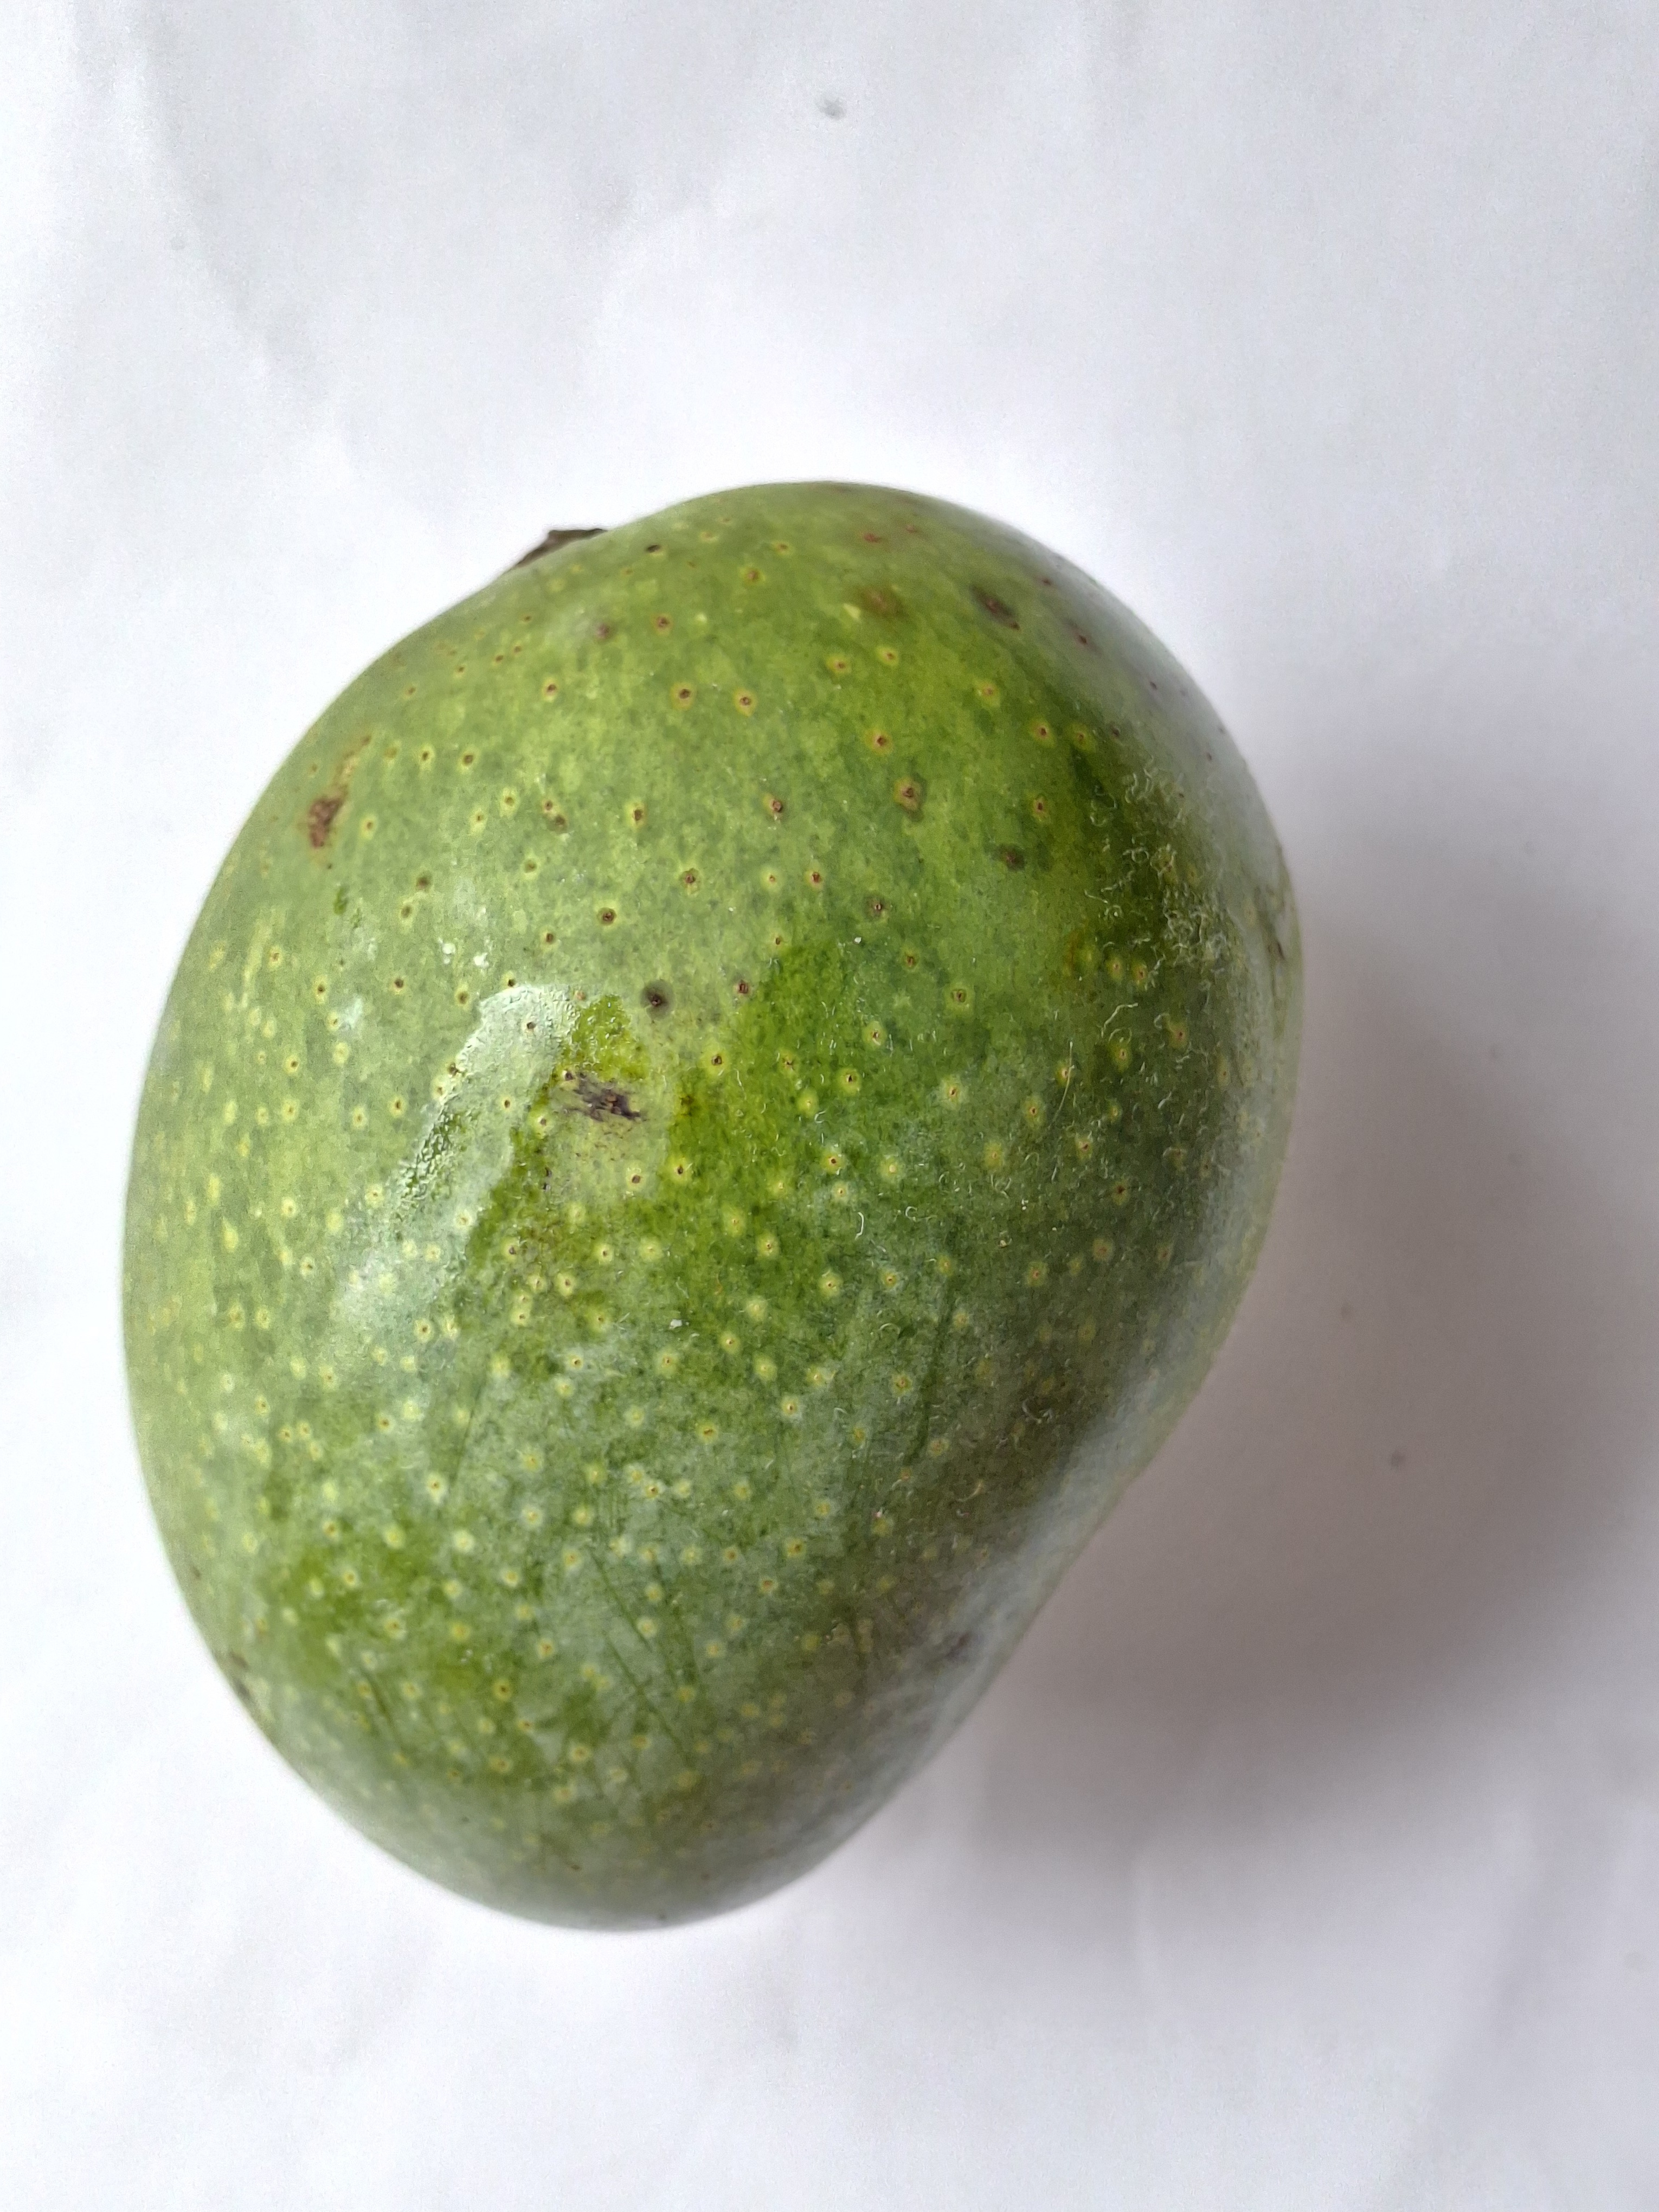
Mango variety: GopalBhog